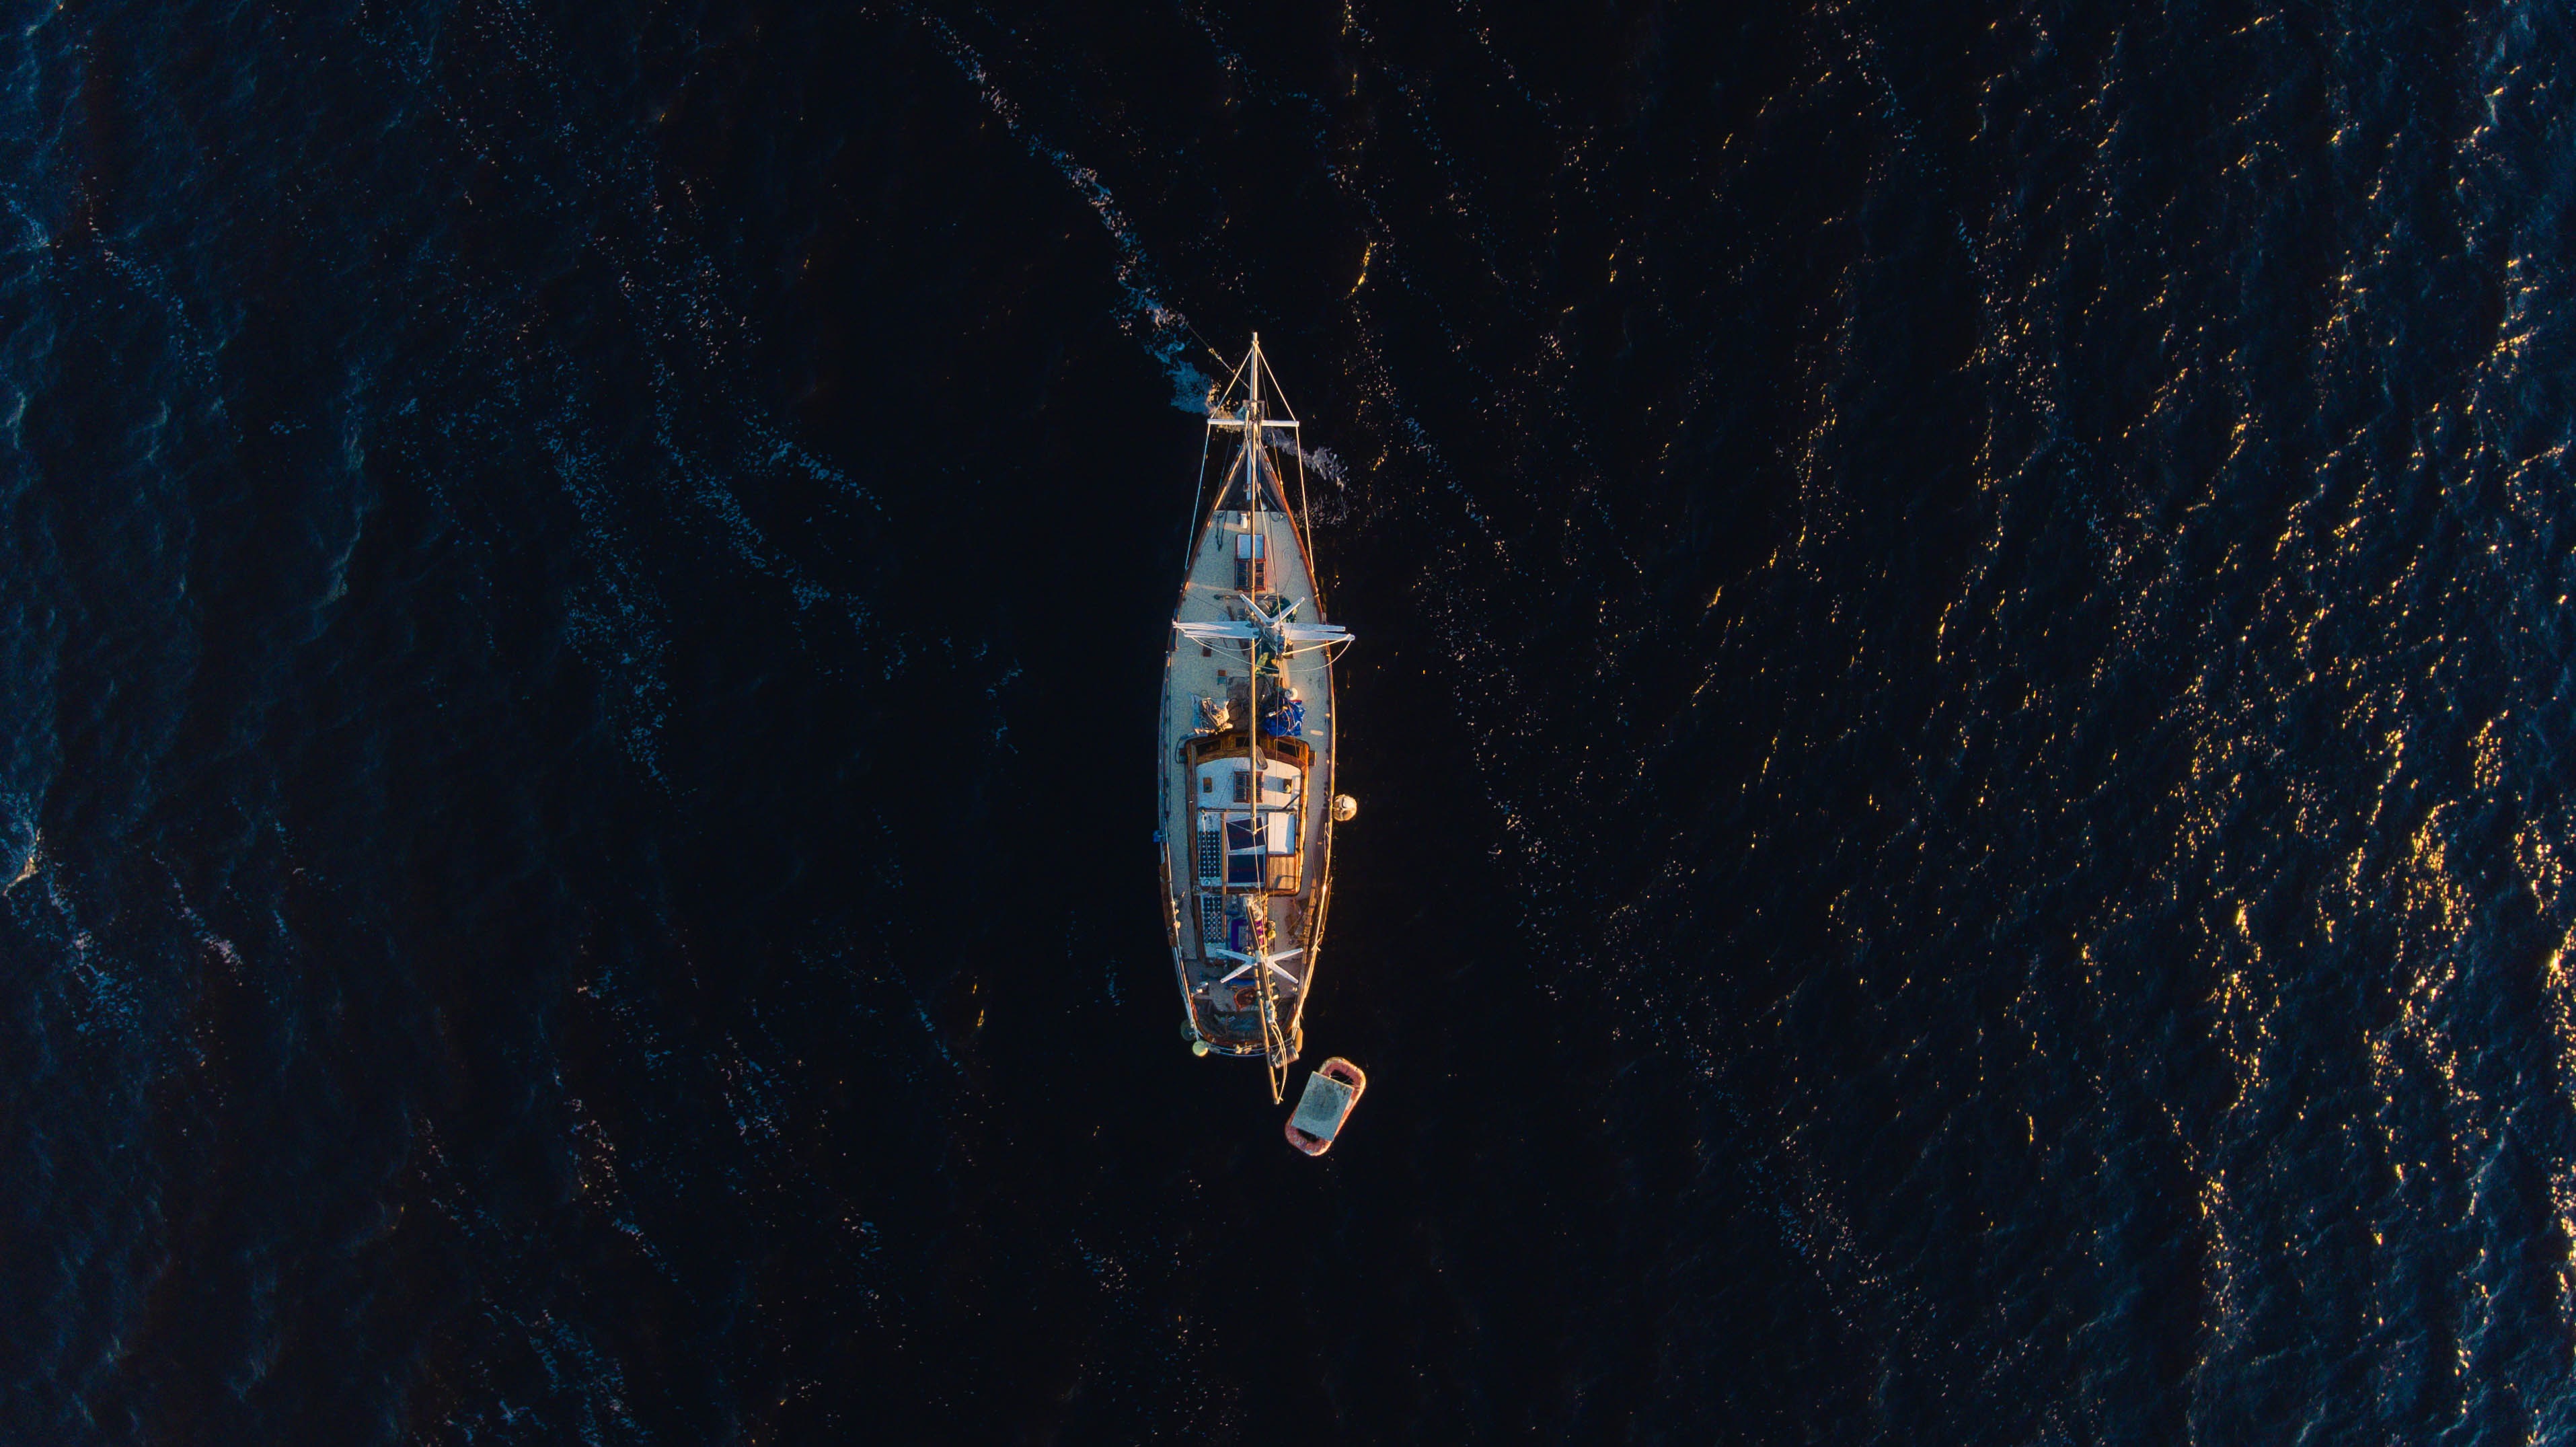
water, boat, night, vehicle, yacht, space, darkness, aerial view, outer space, drone view, earth, screenshot, spacecraft, astronomical object